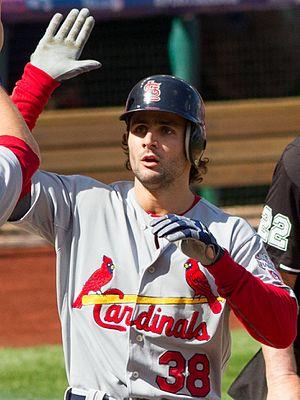
Peter Michael Kozma est un joueur d'arrêt-court des Ligues majeures de baseball sous contrat avec les Yankees de New York.
Les Séries de divisions de la Ligue nationale de baseball 2012 sont deux séries éliminatoires dans les Ligues majeures de baseball. Elles sont disputées du 6 au 12 octobre 2012.